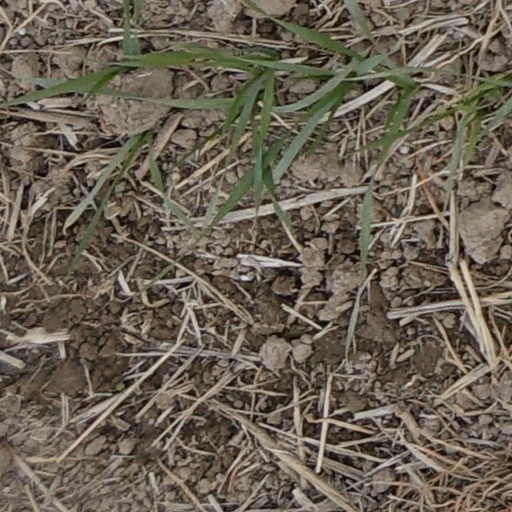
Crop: wheat